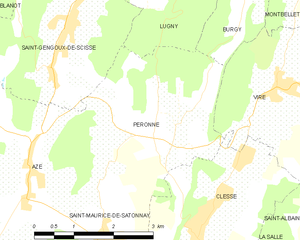
Carte des communes françaises